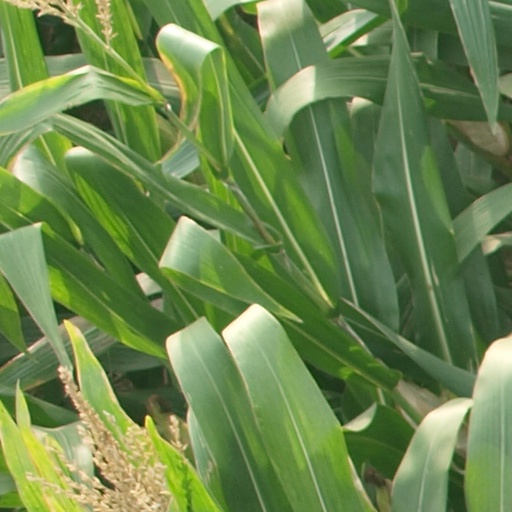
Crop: maize; corn